Nikhil Wairagar

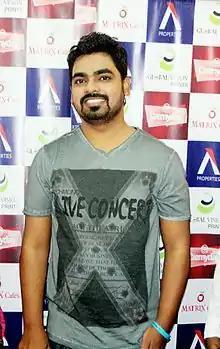

Nikhil Wairagar (born 12 February 1991) is an Indian actor and singer who is popularly known for his hit song "Bai Wadyawer Ya" from the feature film "Jalsa".